E. E. Cummings House

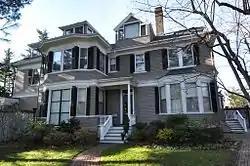

The E. E. Cummings House is an historic house at 104 Irving Street in Cambridge, Massachusetts. The house was the childhood home of author and poet E. E. Cummings. The Colonial Revival house was built in 1893 for Cummings' parents, and was listed on the National Register of Historic Places in 1983.